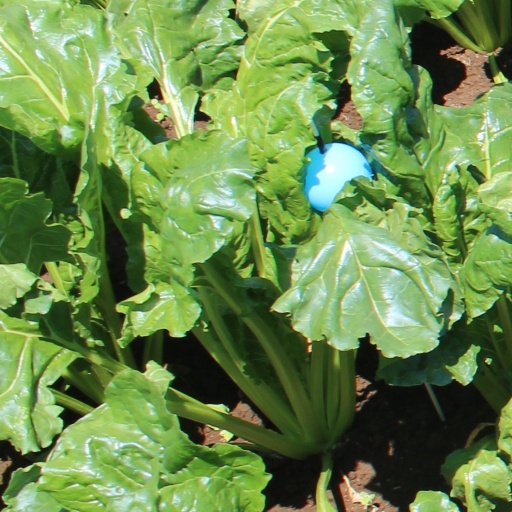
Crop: sugar beet